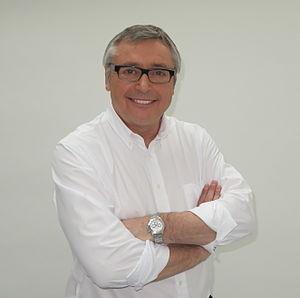
Michael John Robinson, né le 12 juillet 1958 à Leicester et mort le 28 avril 2020 à Madrid, est un footballeur international irlandais.